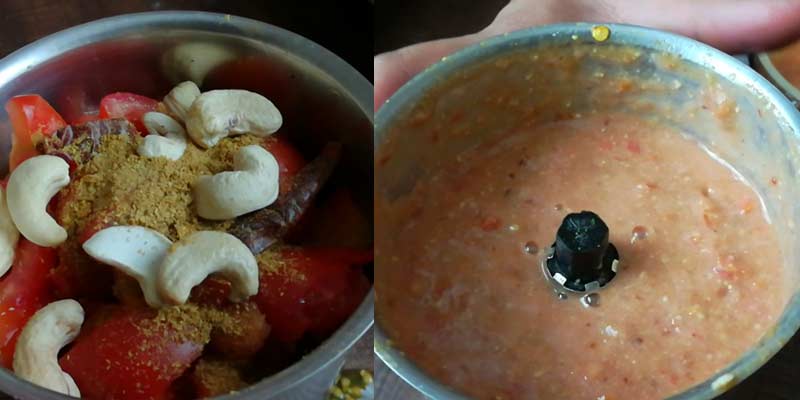
Dish: kadai_paneer